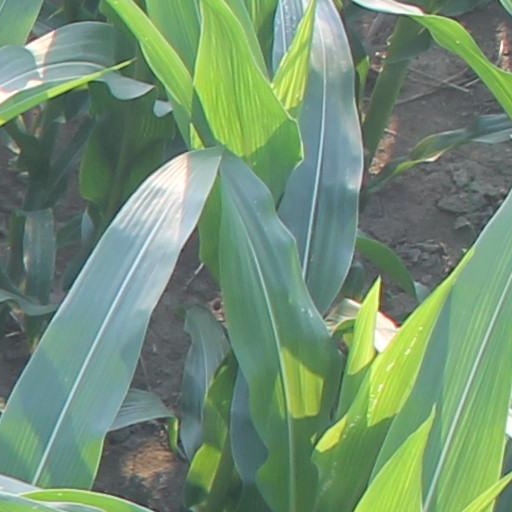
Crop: maize; corn